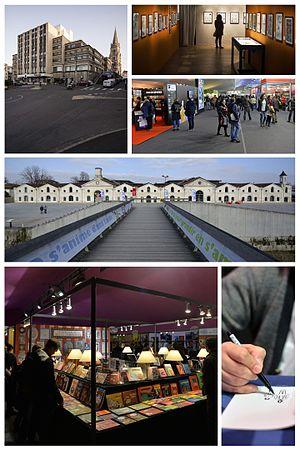
Vues du Festival international de la bande dessinée d'Angoulême
Le Festival international de la bande dessinée d'Angoulême, plus communément appelé festival d'Angoulême ou FIBD, est le principal festival de bande dessinée francophone et le deuxième plus important d'Europe en termes de notoriété et de taux de participation après le Salon international des bandes dessinées de Lucques, en Italie.